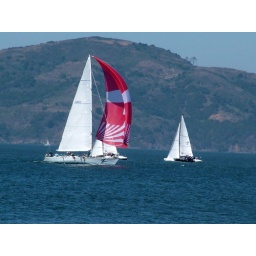
A sail boat glides in front of Angel Island with its spinnaker fully inflated by the Pacific Winds